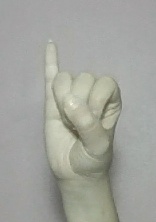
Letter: meem